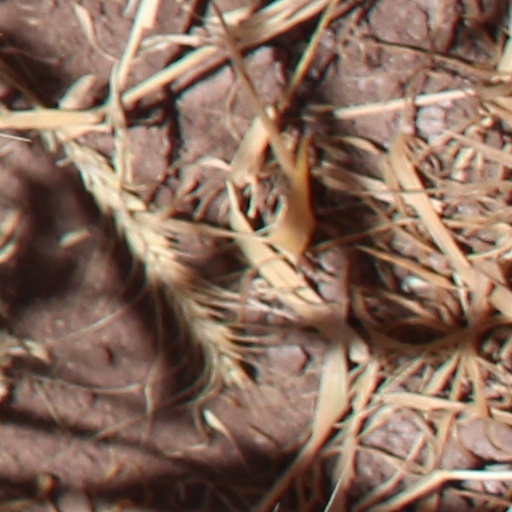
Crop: wheat